Kitaab

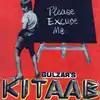
Kitaab film poster

Kitaab ("English: The Book") is a 1977 Indian drama film written and directed by Gulzar. The film stars Uttam Kumar, Vidya Sinha, Shreeram Lagoo, Keshto Mukherjee and Asit Sen. The film was based on Bengali story "Pathik" by Samaresh Basu. The musical score is by R. D. Burman with lyrics by Gulzar.